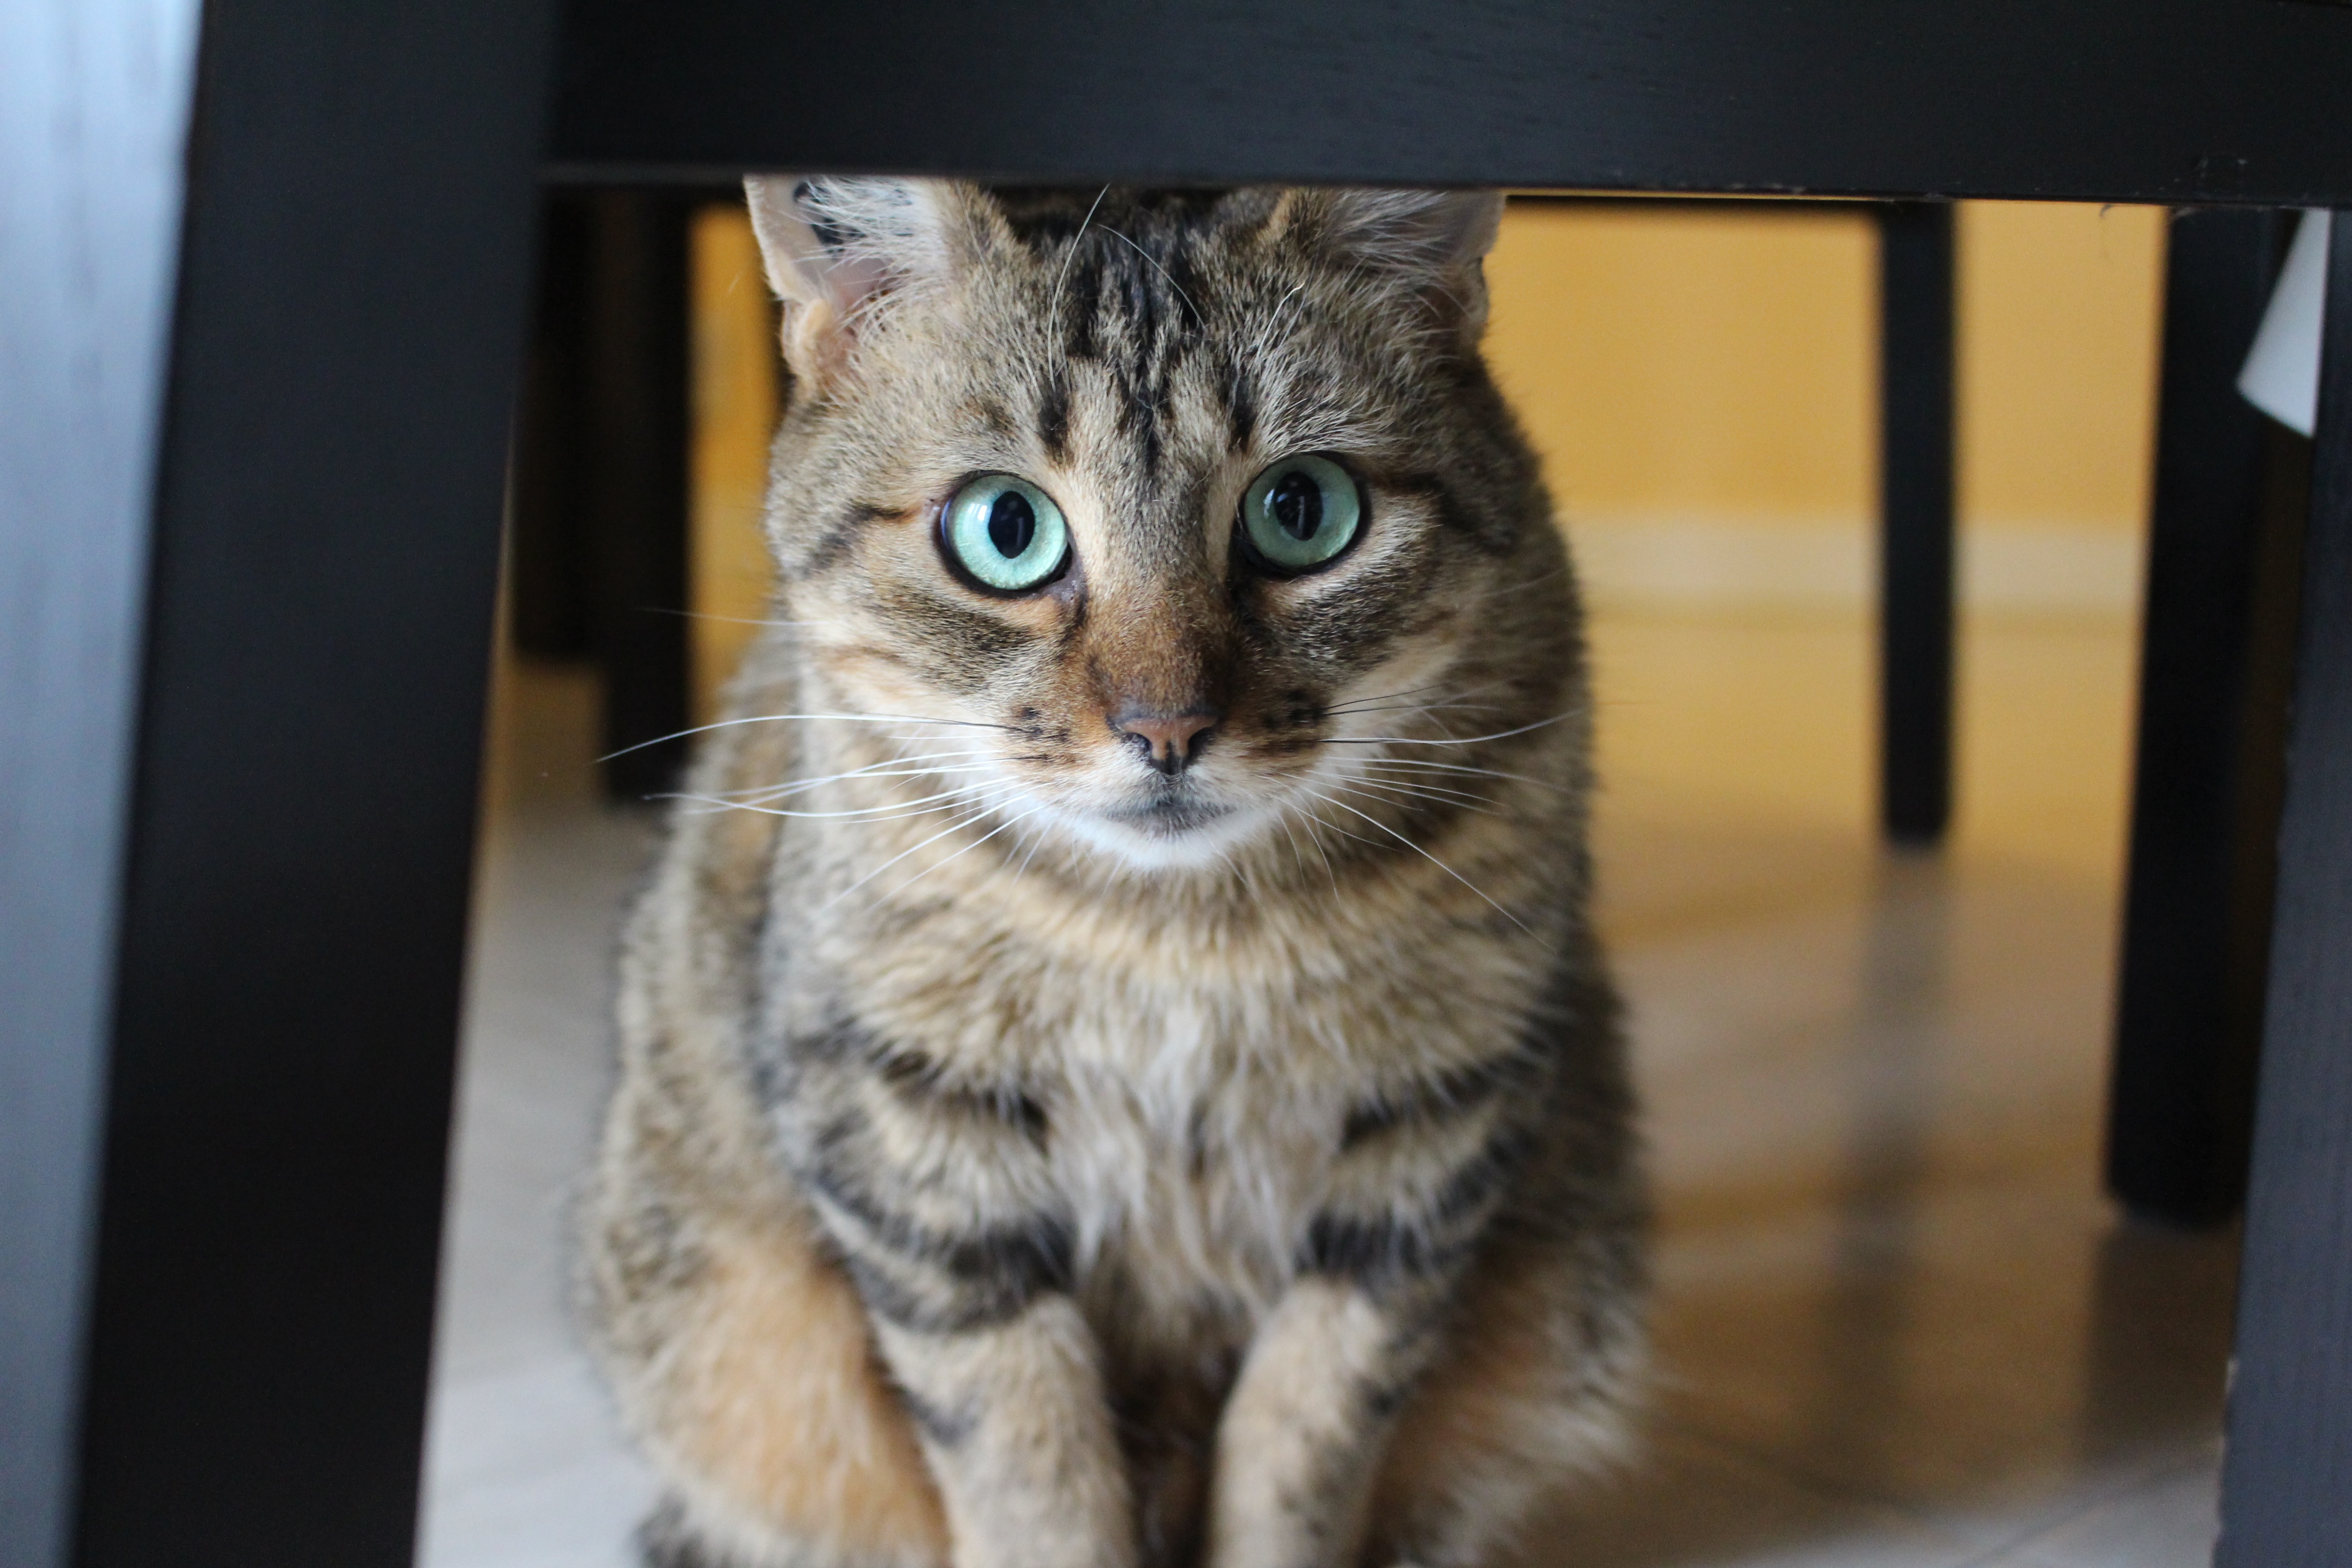
cat, mammal, fauna, whiskers, vertebrate, tabby cat, european shorthair, green cat eyes, small to medium sized cats, cat like mammal, domestic short haired cat, pixie bob, american shorthair